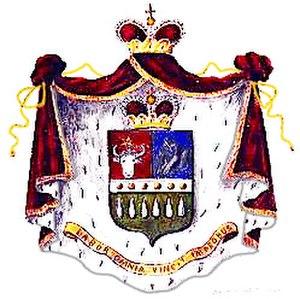
Blasons de la famille . Devise: LABOR OMNIA VINCIT IMPROBUS
La famille Ghica ou Ghika est une maison princière roumaine d'origine albanaise.
Scarlat Ghica ou Skarlat Ghyka, né en 1715 et mort le 2 décembre 1766 à Bucarest est un prince Phanariote qui, après avoir servi le gouvernement Ottoman, est devenu Hospodar de Moldavie de 1757 à 1758 et de Valachie de 1758 à 1761 de 1765 à 1766. La monarchie était élective dans les principautés roumaines de Moldavie et de Valachie, comme en Pologne voisine. Le souverain était élu par les boyards, puis agréé par les Ottomans : pour être nommé, régner et se maintenir, il s'appuyait sur les partis de boyards et fréquemment sur les puissances voisines, habsbourgeoise, russe et surtout turque, car jusqu'en 1859 les deux principautés étaient vassales et tributaires de la « Sublime Porte ».
Principautés danubiennes est une expression ancienne désignant les principautés de Moldavie et de Valachie. Ce terme a été forgé par les chancelleries diplomatiques depuis le traité de Koutchouk-Kaïnardji de 1774, puis largement utilisé par les historiens et les milieux politiques hors des pays roumains. Après l'union des deux principautés en 1859, qui inaugure l'existence politique de la Roumanie, les expressions principautés danubiennes ou provinces danubiennes cessent d'être employées dans les chancelleries, mais sont encore utilisées par les historiens non-roumains pour désigner les anciennes principautés.